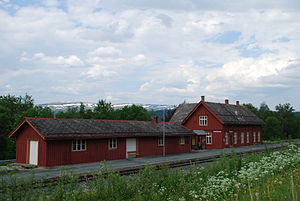
Meråkerbanen
Meråker Station.
Meråkerbanen er en jernbanestrækning i Norge, som går fra Trondheim, gennem Meråker kommune og over grænsen til Storlien i Sverige. Den 102 km lange bane blev taget i brug i 1881. Banen trafikeres af Mittnabotåget, som kører tog hele vejen til Östersund. Banen har også en del godstrafik.